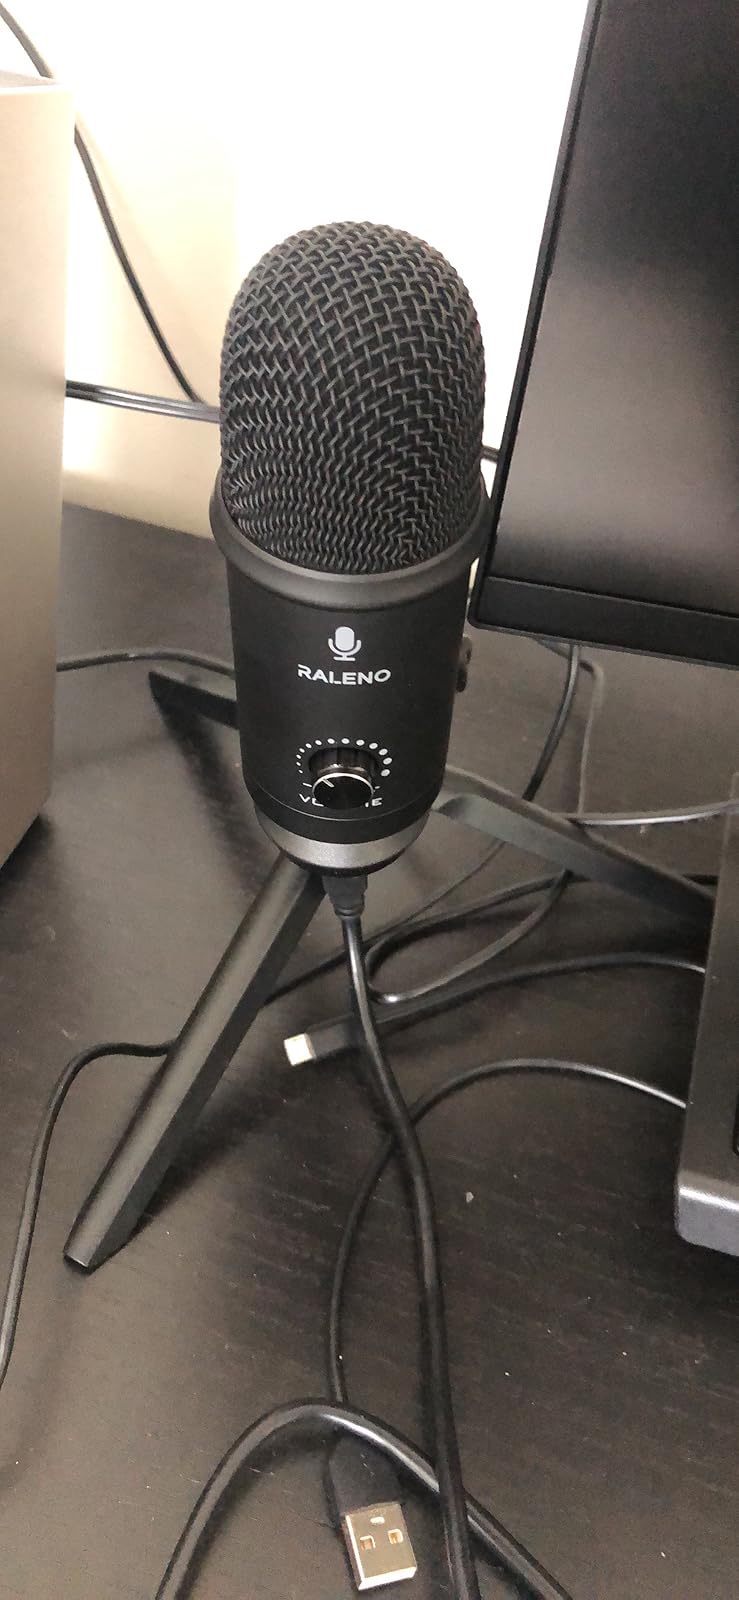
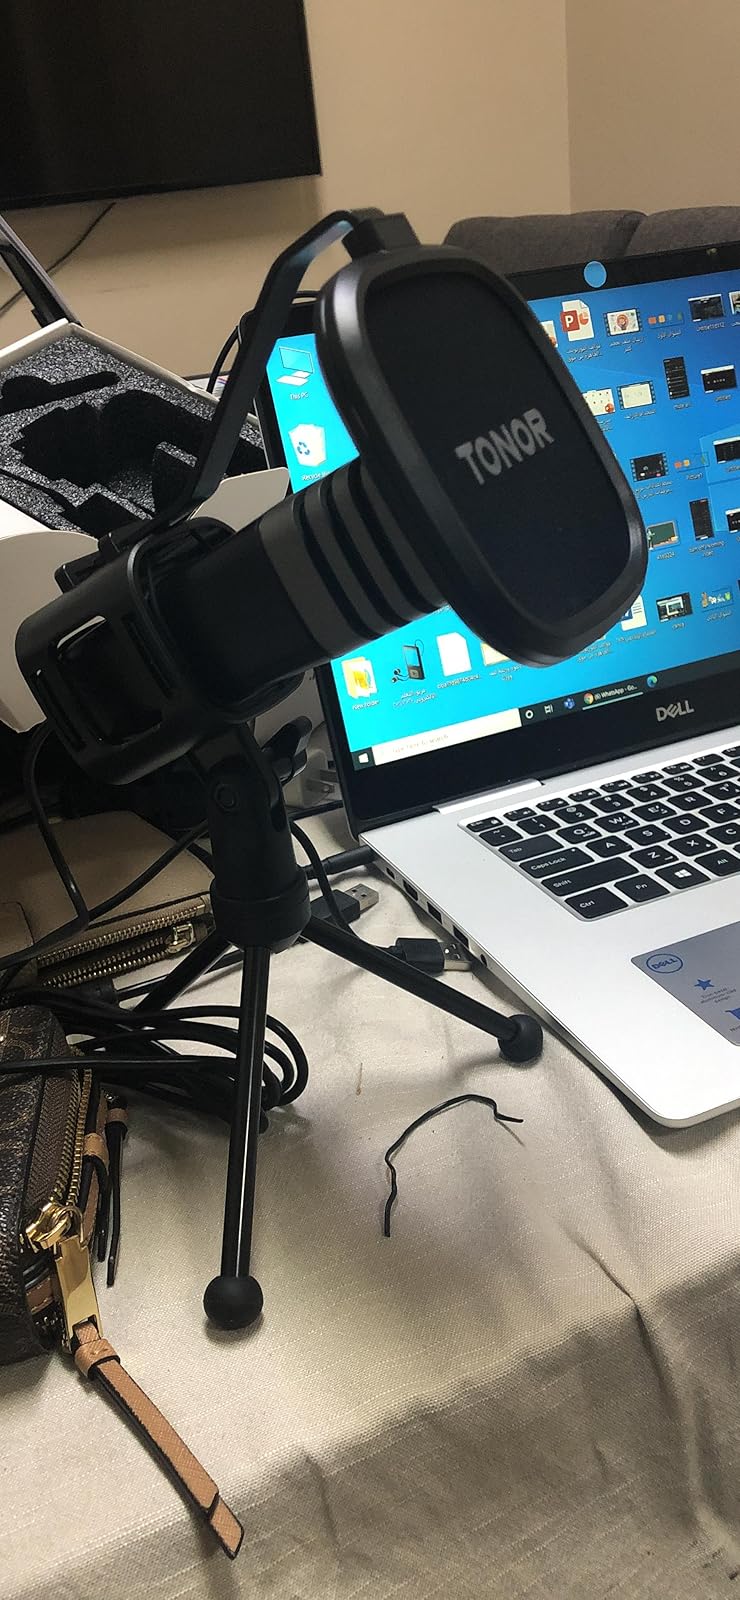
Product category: microphone
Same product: no